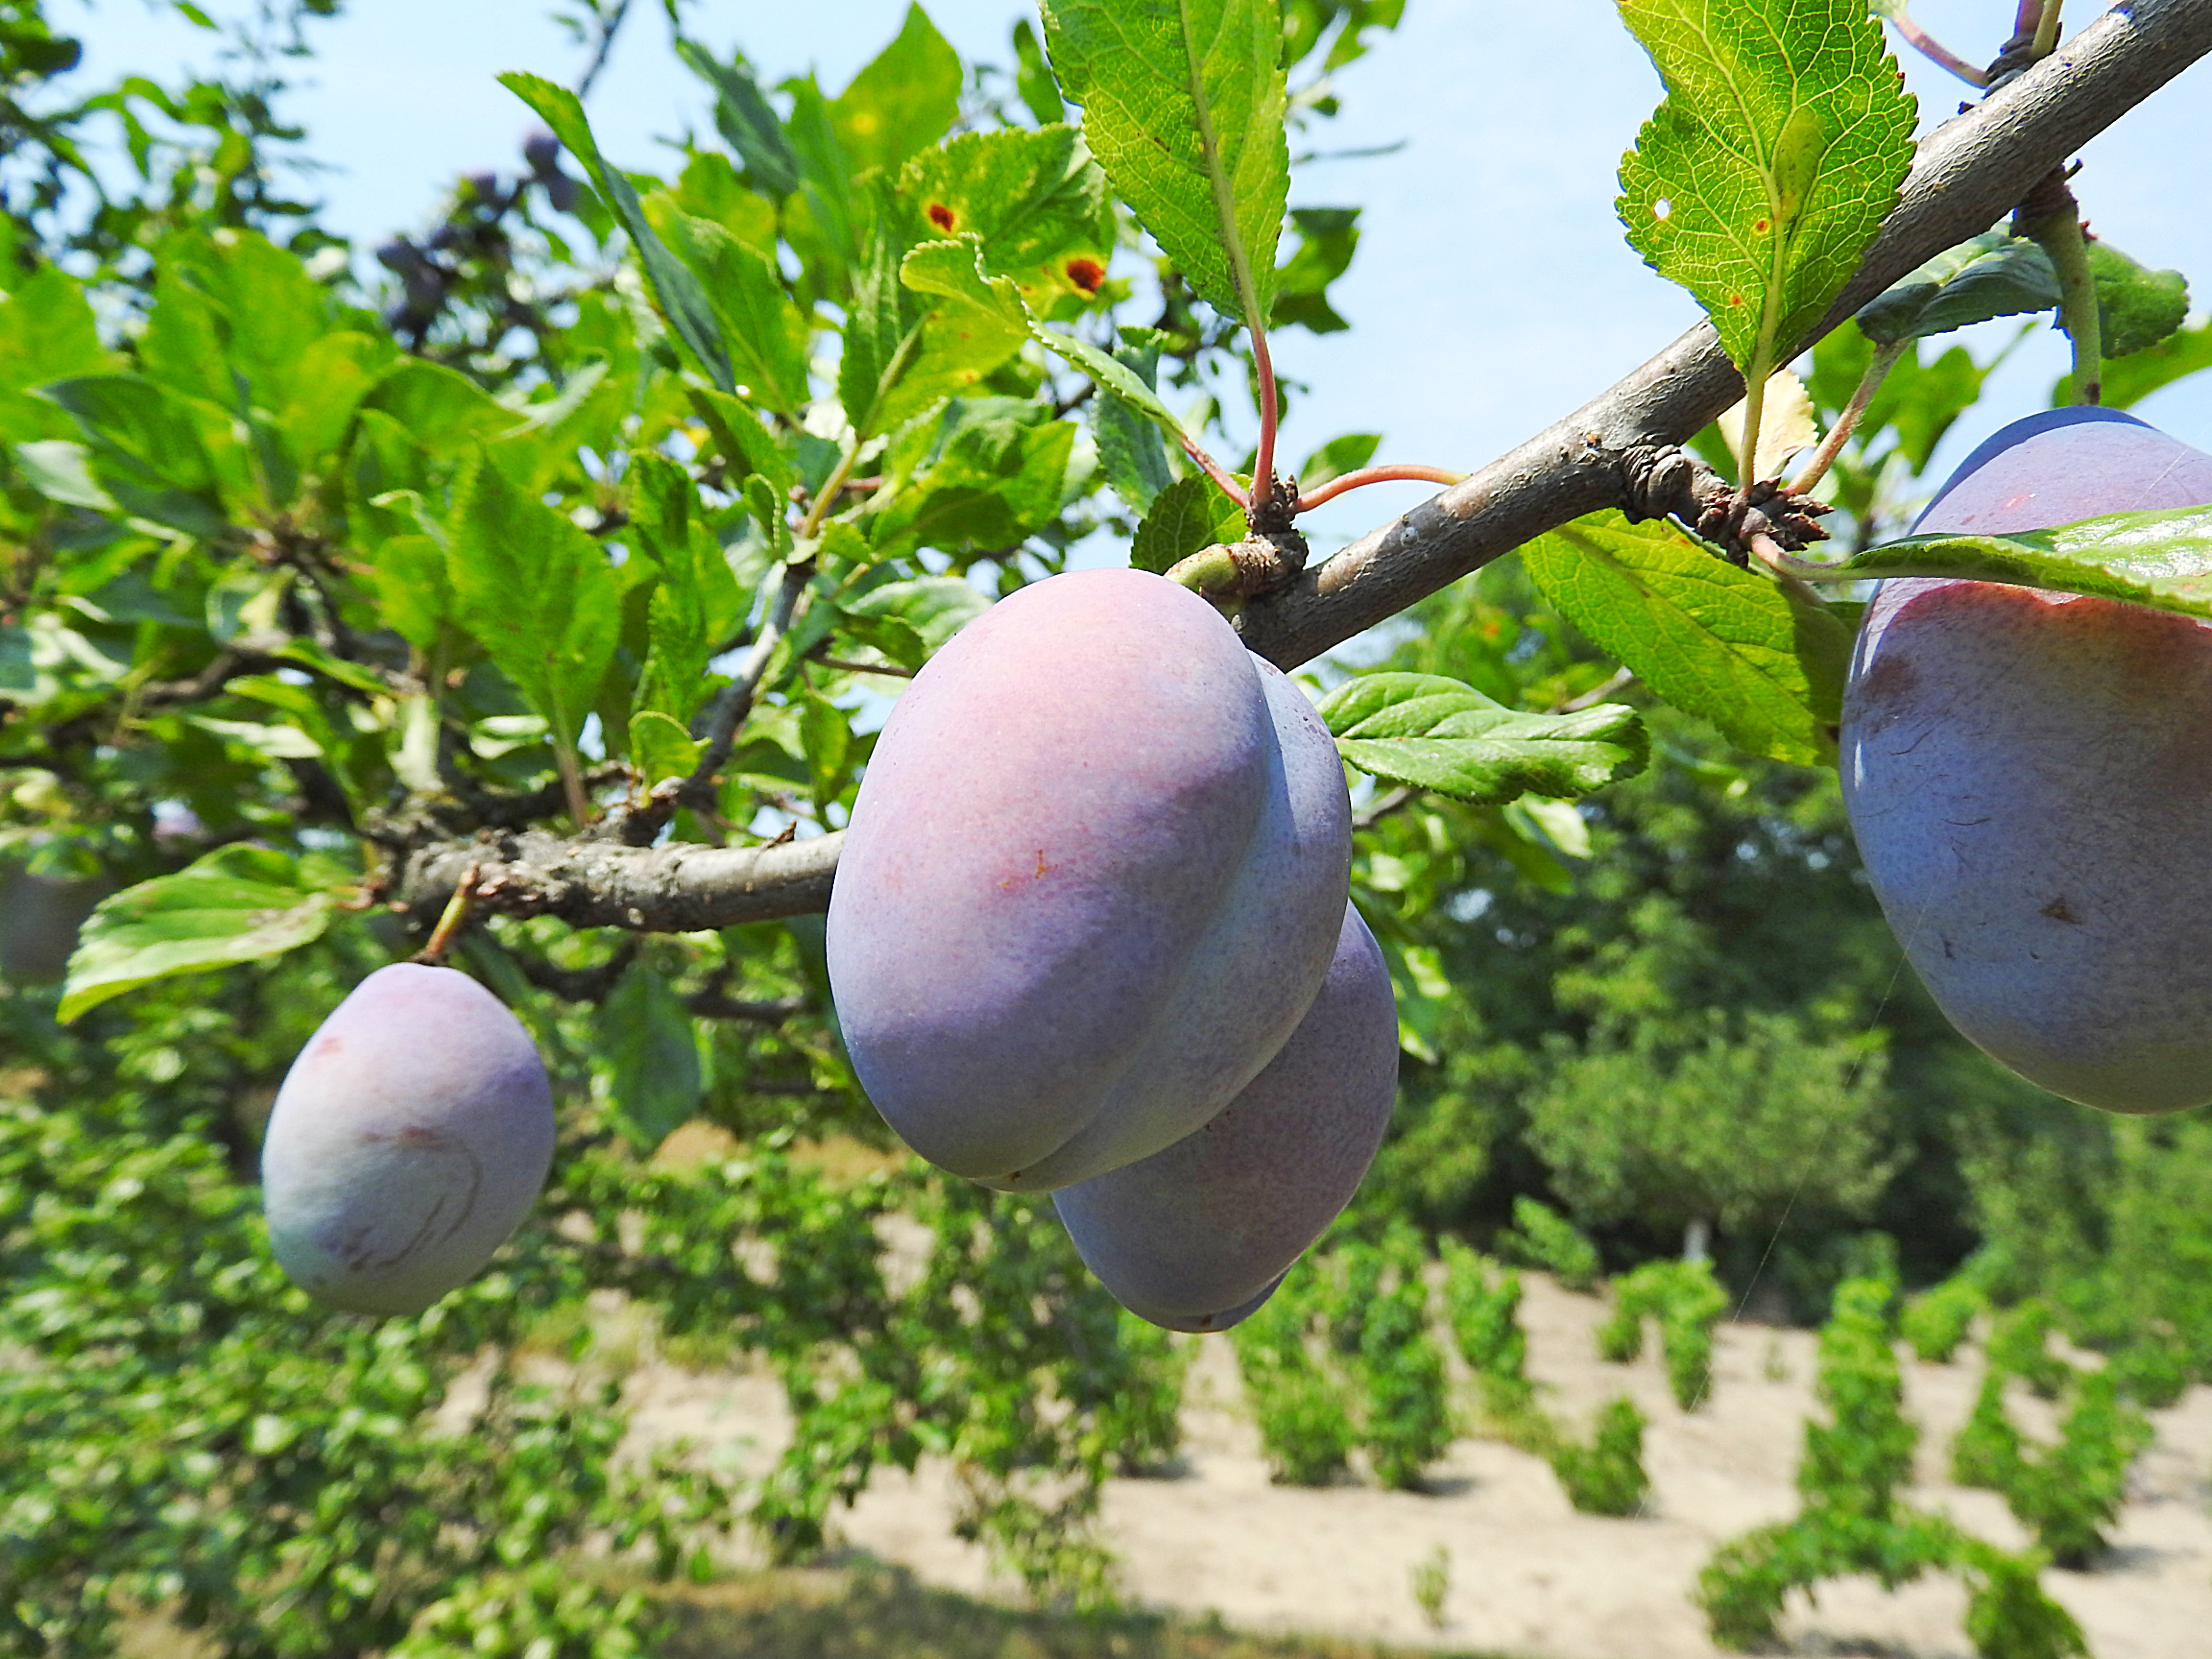
branch, plant, fruit, berry, flower, food, produce, windfall, plum, fruits, plums, flowering plant, rose family, damson, land plant, real zwetschke